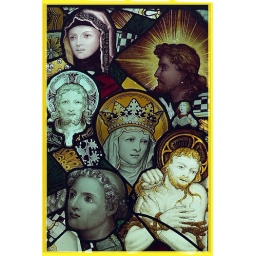
stain glass window at nancys.house was owned by a vicer quite a long time ago